The Fearmakers

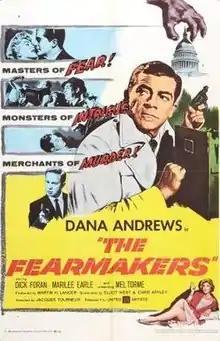
Theatrical release poster

The Fearmakers is a 1958 American film noir crime film directed by Jacques Tourneur and starring Dana Andrews. The screenplay is based on the 1945 novel of the same name by Darwin Teilhet. The film centers on seemingly nonpartisan political messages that are shaped by a public-relations firm secretly controlled by communists determined to undermine the American government.